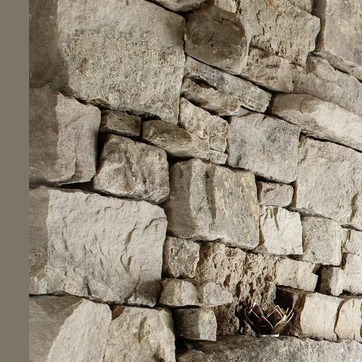
Material: stone